GUSTO (telescope)

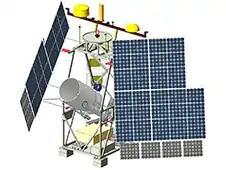
An artist's concept of the GUSTO mission gondola carrying the telescope, cryocoolers, and solar panels. Mass is about 2 tons.

GUSTO (Galactic / Extragalactic ULDB Spectroscopic Terahertz Observatory) is a high-altitude balloon mission that carries an infrared telescope to measure fine-structure line emission from the interstellar medium. The mission was developed by NASA's Explorers Program, and was launched on 31 December 2023 from Antarctica.